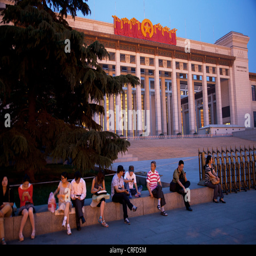
domestic tourists outside art museum on the eastern side